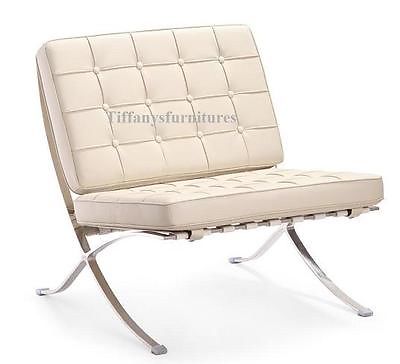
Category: chair